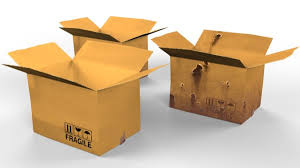
Label: cardboard